Pomona (opera)

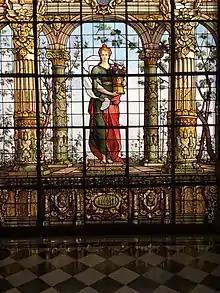
Pomona

Der Sieg der fruchtbaren Pomona (The Victory of Fruitful Pomona) is a German-language opera by Reinhard Keiser to a libretto by Christian Heinrich Postel which premiered at the Hamburg Opera on 19 October 1702, for the birthday of Frederick IV of Denmark. The plot was based on the legend of Pomona and Jupiter, and the libretto was the last of a series which the elderly poet Postel had provided to the young Keiser during the five previous opera seasons. The opera was the first of four Keiser operas dedicated to the Danish crown.